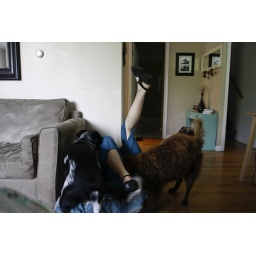
attacked by cute dogs